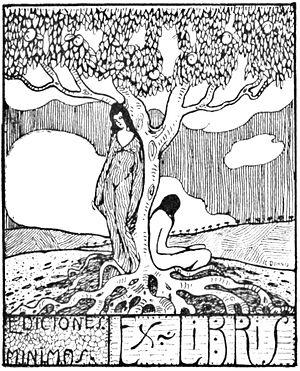
Leopoldo Lugones, né à Villa de María del Río Seco le 13 juin 1874, mort à Tigre le 18 février 1938, était un poète, romancier, auteur de nouvelles et essayiste argentin.